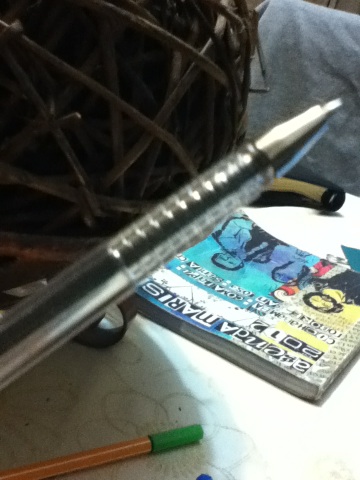Question: What is it?
Answer: pen